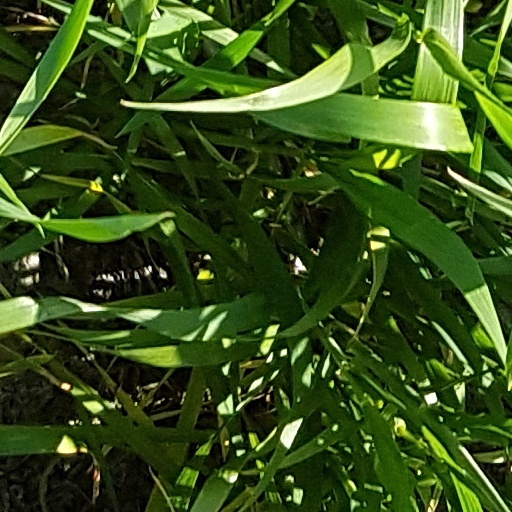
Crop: wheat